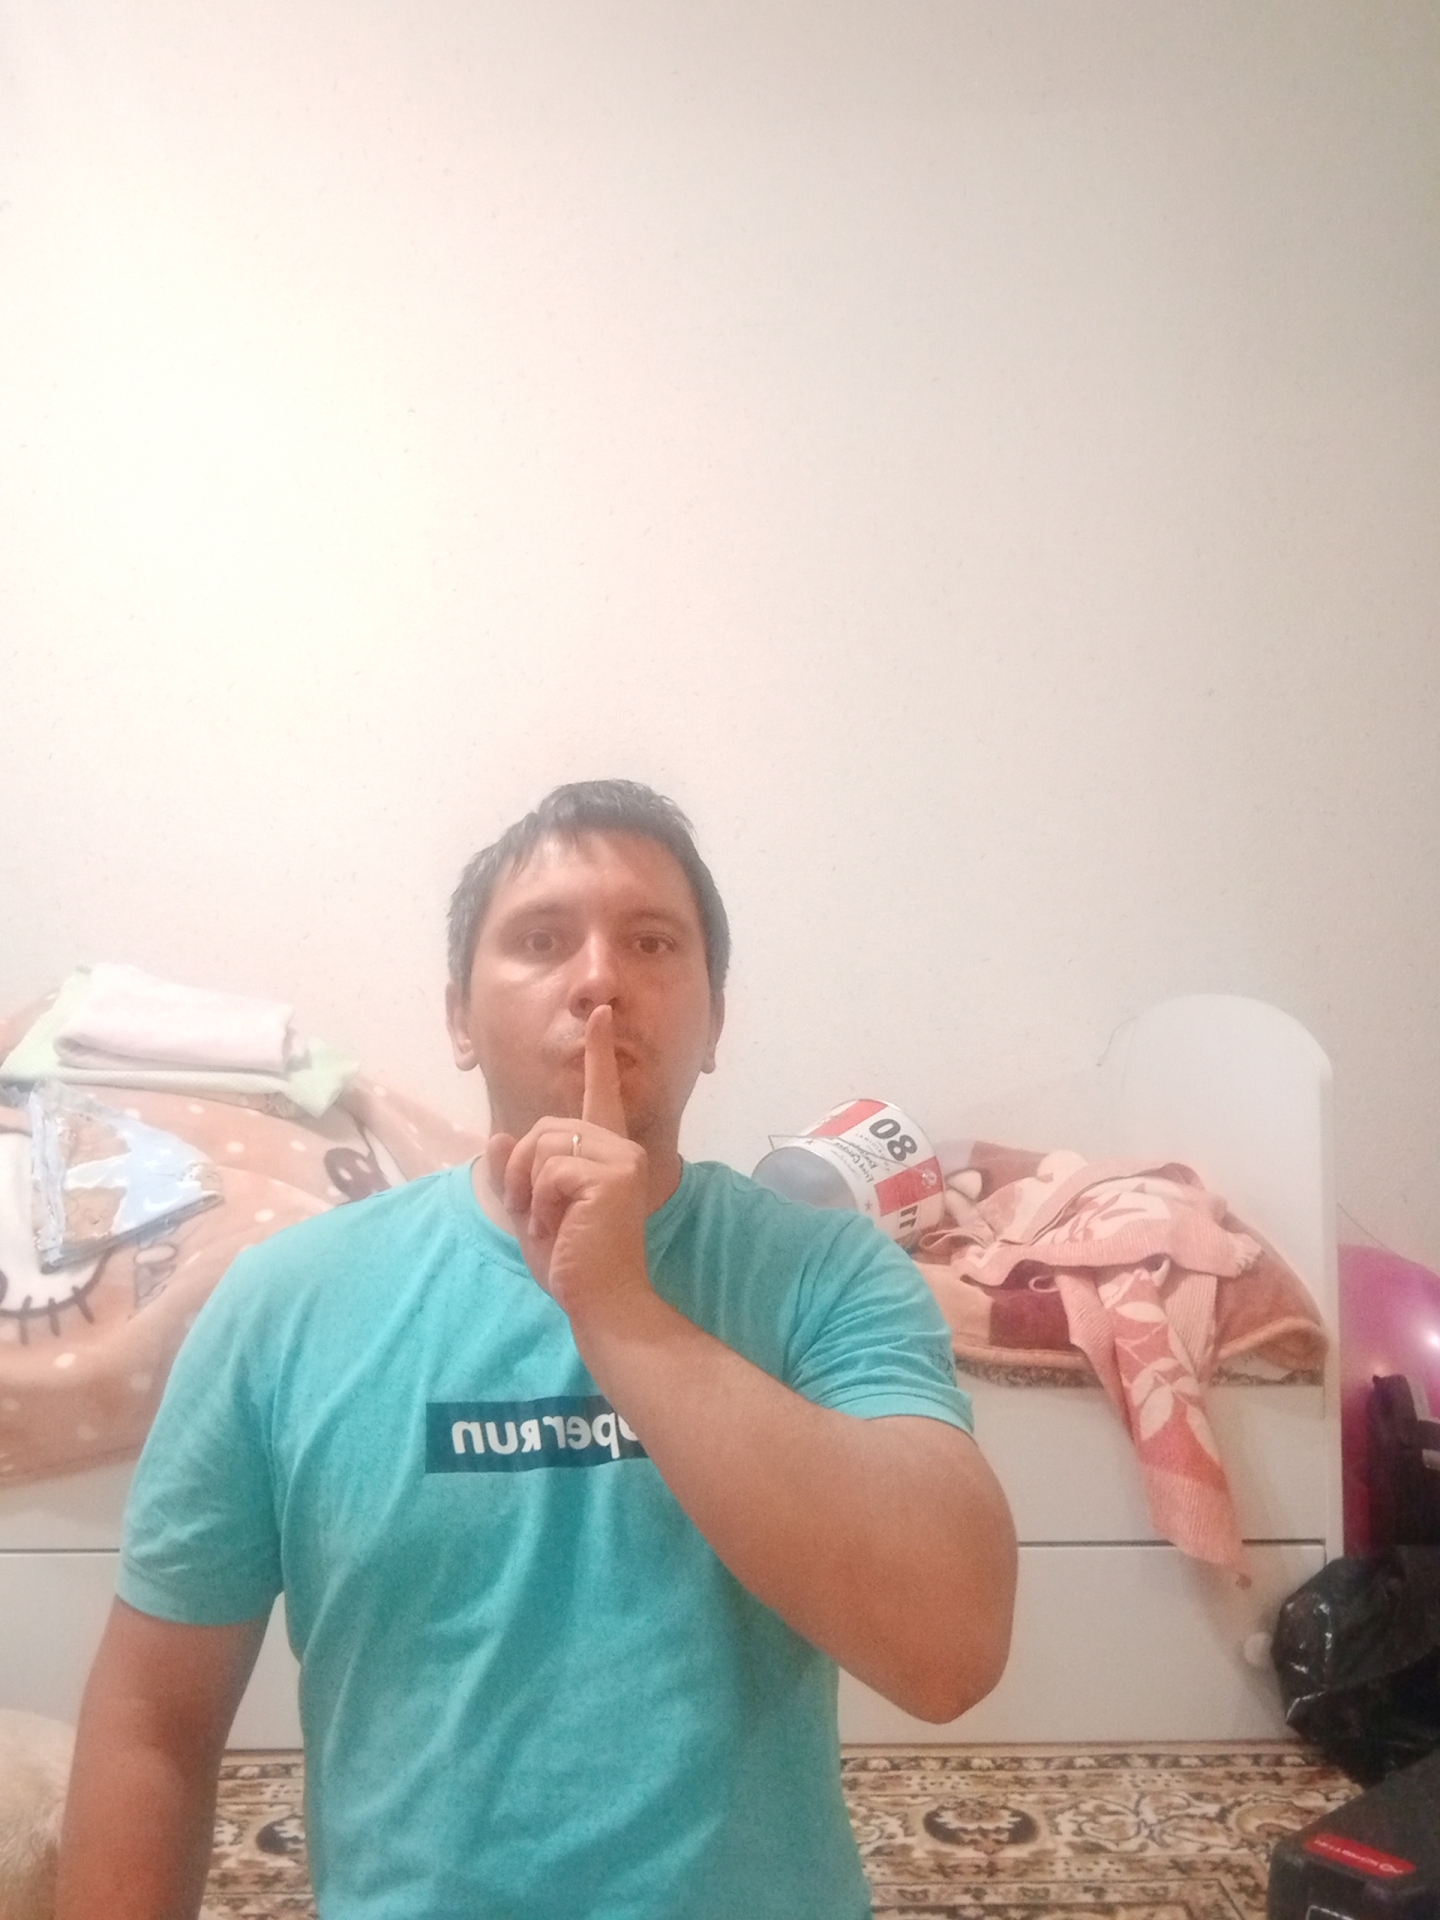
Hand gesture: mute